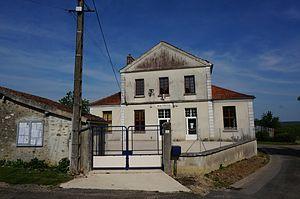
L'Épine-aux-Bois est une commune française située dans le département de l'Aisne, en région Hauts-de-France.